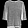
Label: Pullover